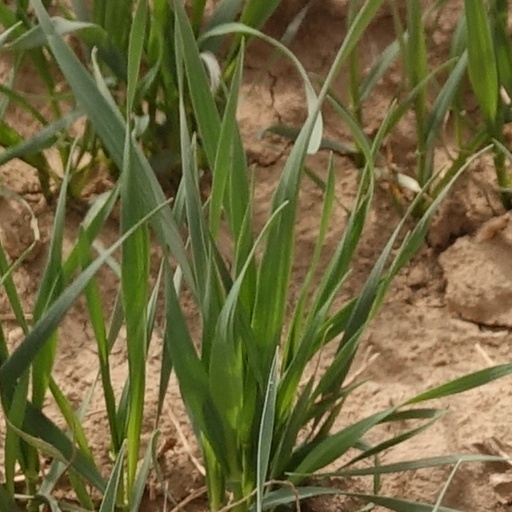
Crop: wheat